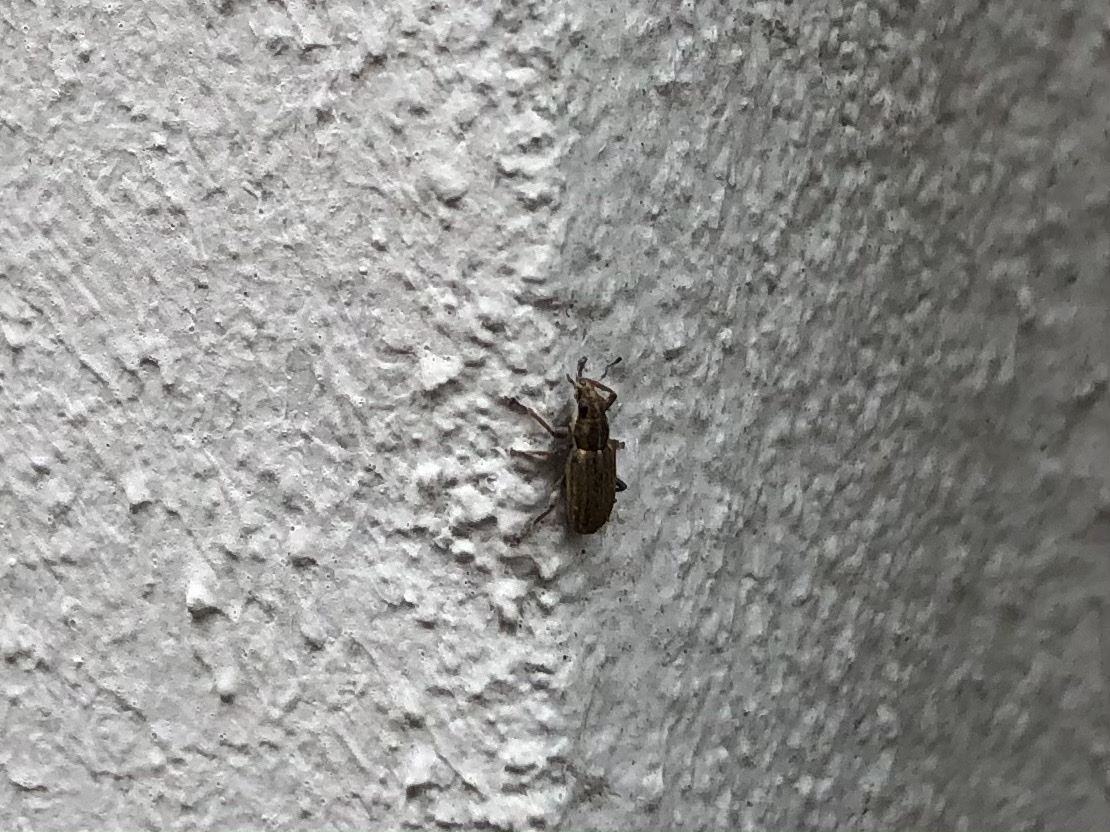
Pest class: pea_leaf_weevil